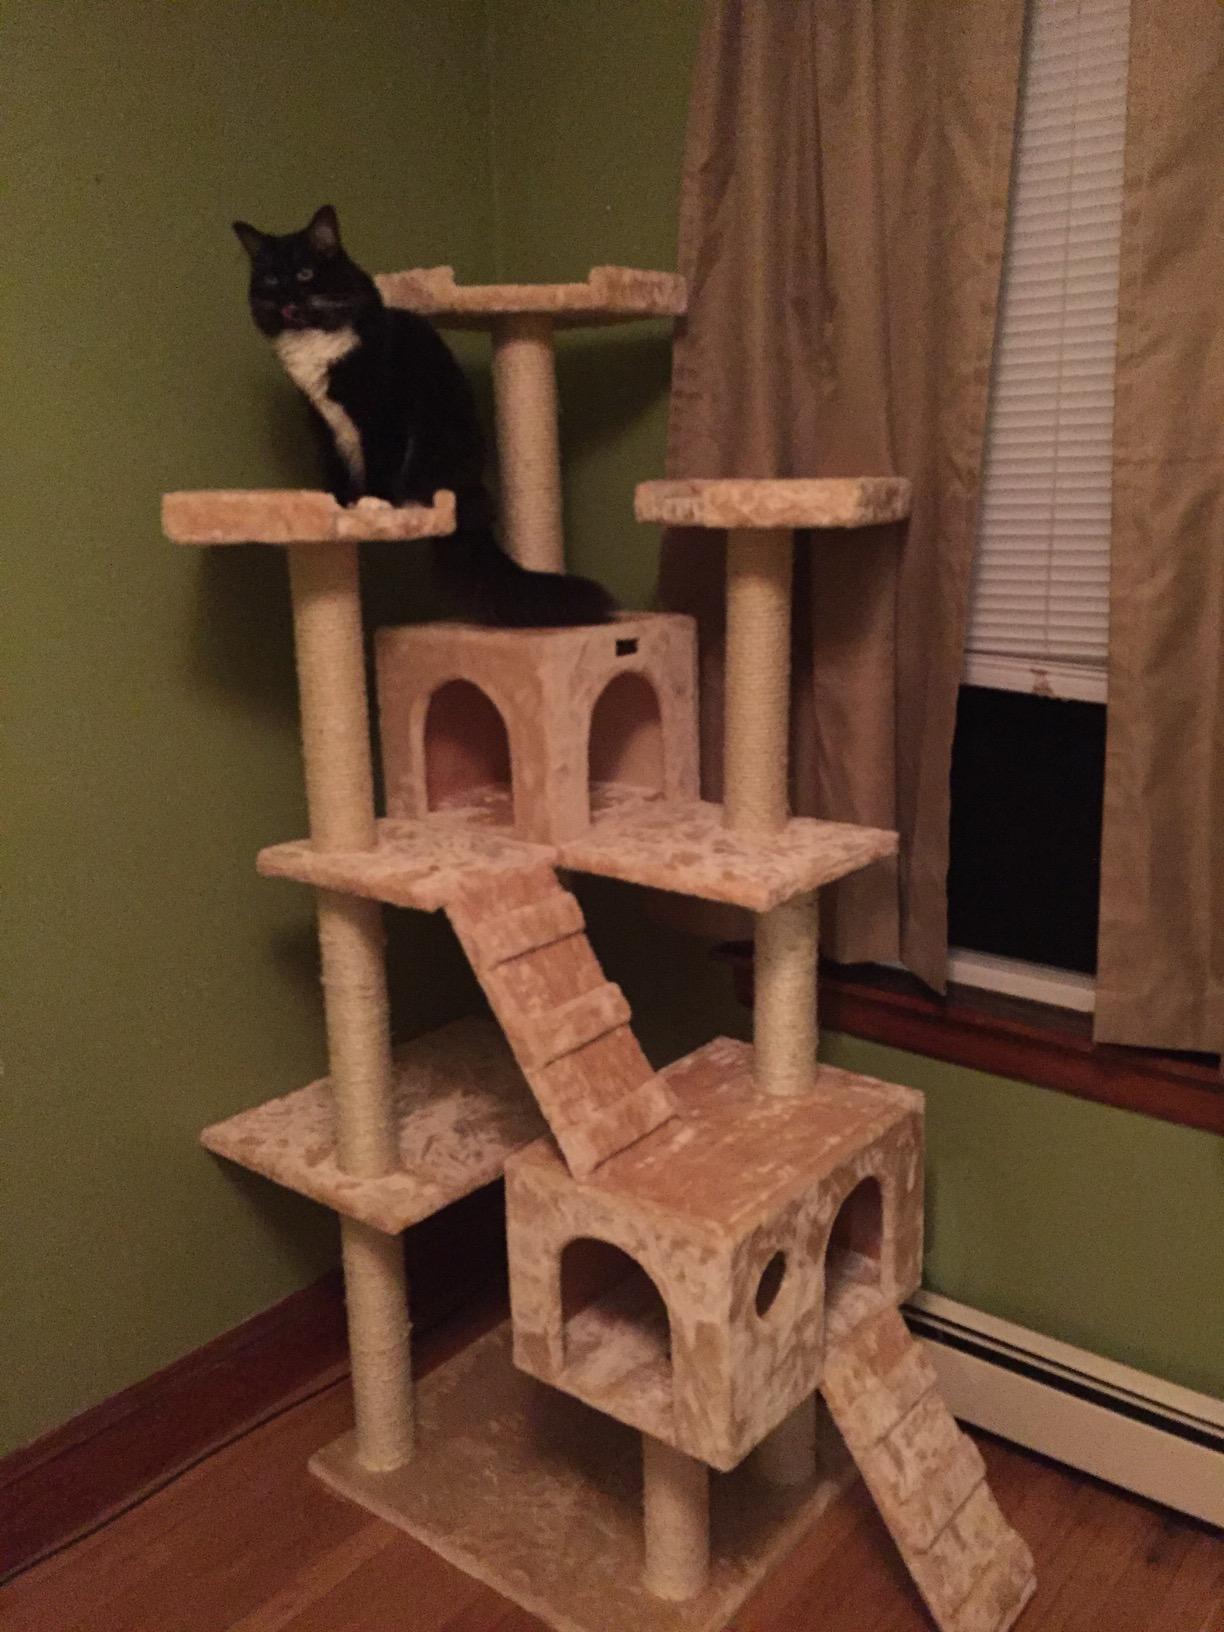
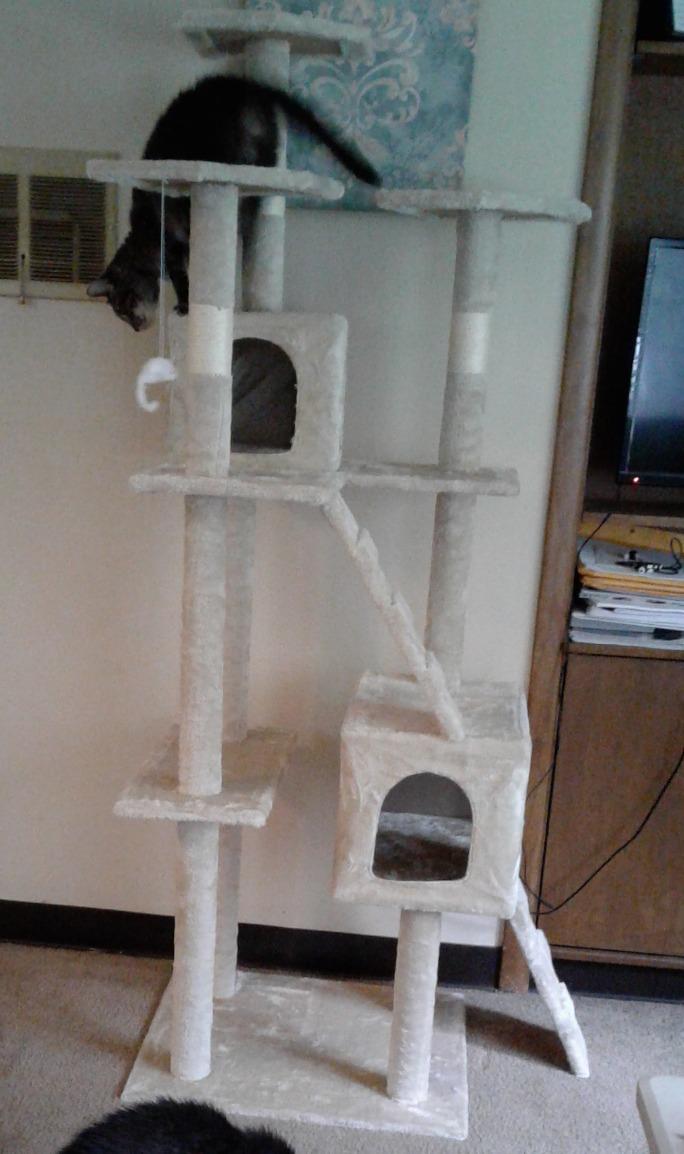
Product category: items_cat tree
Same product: no